Saab JAS 39 Gripen

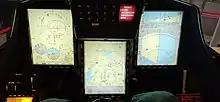
Gripen C cockpit

The Gripen is a multirole fighter aircraft, intended as a light-weight and agile aerial platform with advanced, highly adaptable avionics. It has canard control surfaces that contribute a positive lift force at all speeds, while the generous lift from the delta wing compensates for the rear stabiliser producing negative lift at high speeds, increasing induced drag. Being intentionally unstable and employing digital fly-by-wire flight controls to maintain stability removes many flight restrictions, improves manoeuvrability, and reduces drag. The Gripen also has good short takeoff performance, being able to maintain a high sink rate and strengthened to withstand the stresses of short landings. The aircraft is fitted with retractable tricycle landing gear, with a double-wheeled nose gear and single main wheels. A pair of air brakes are located on the sides of the rear fuselage; the canards also angle downward to act as air brakes and decrease landing distance. It is capable of flying at a 70–80 degrees angle of attack.